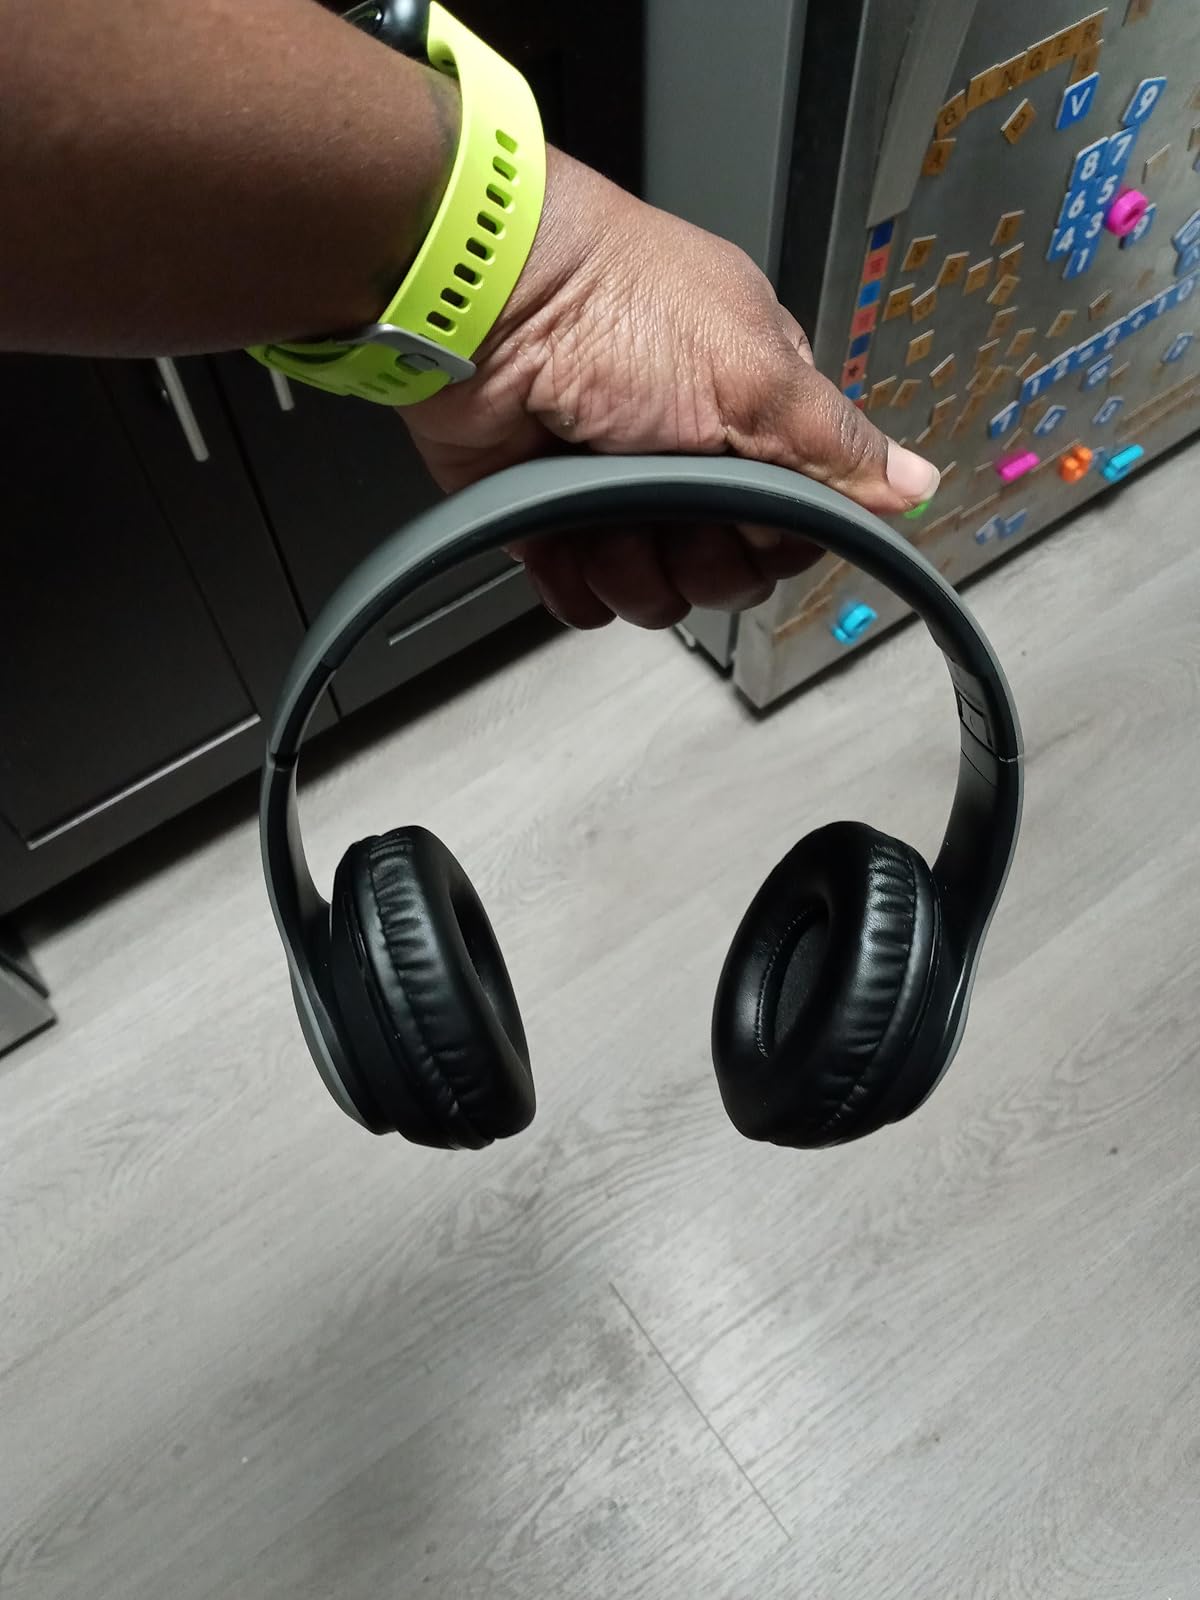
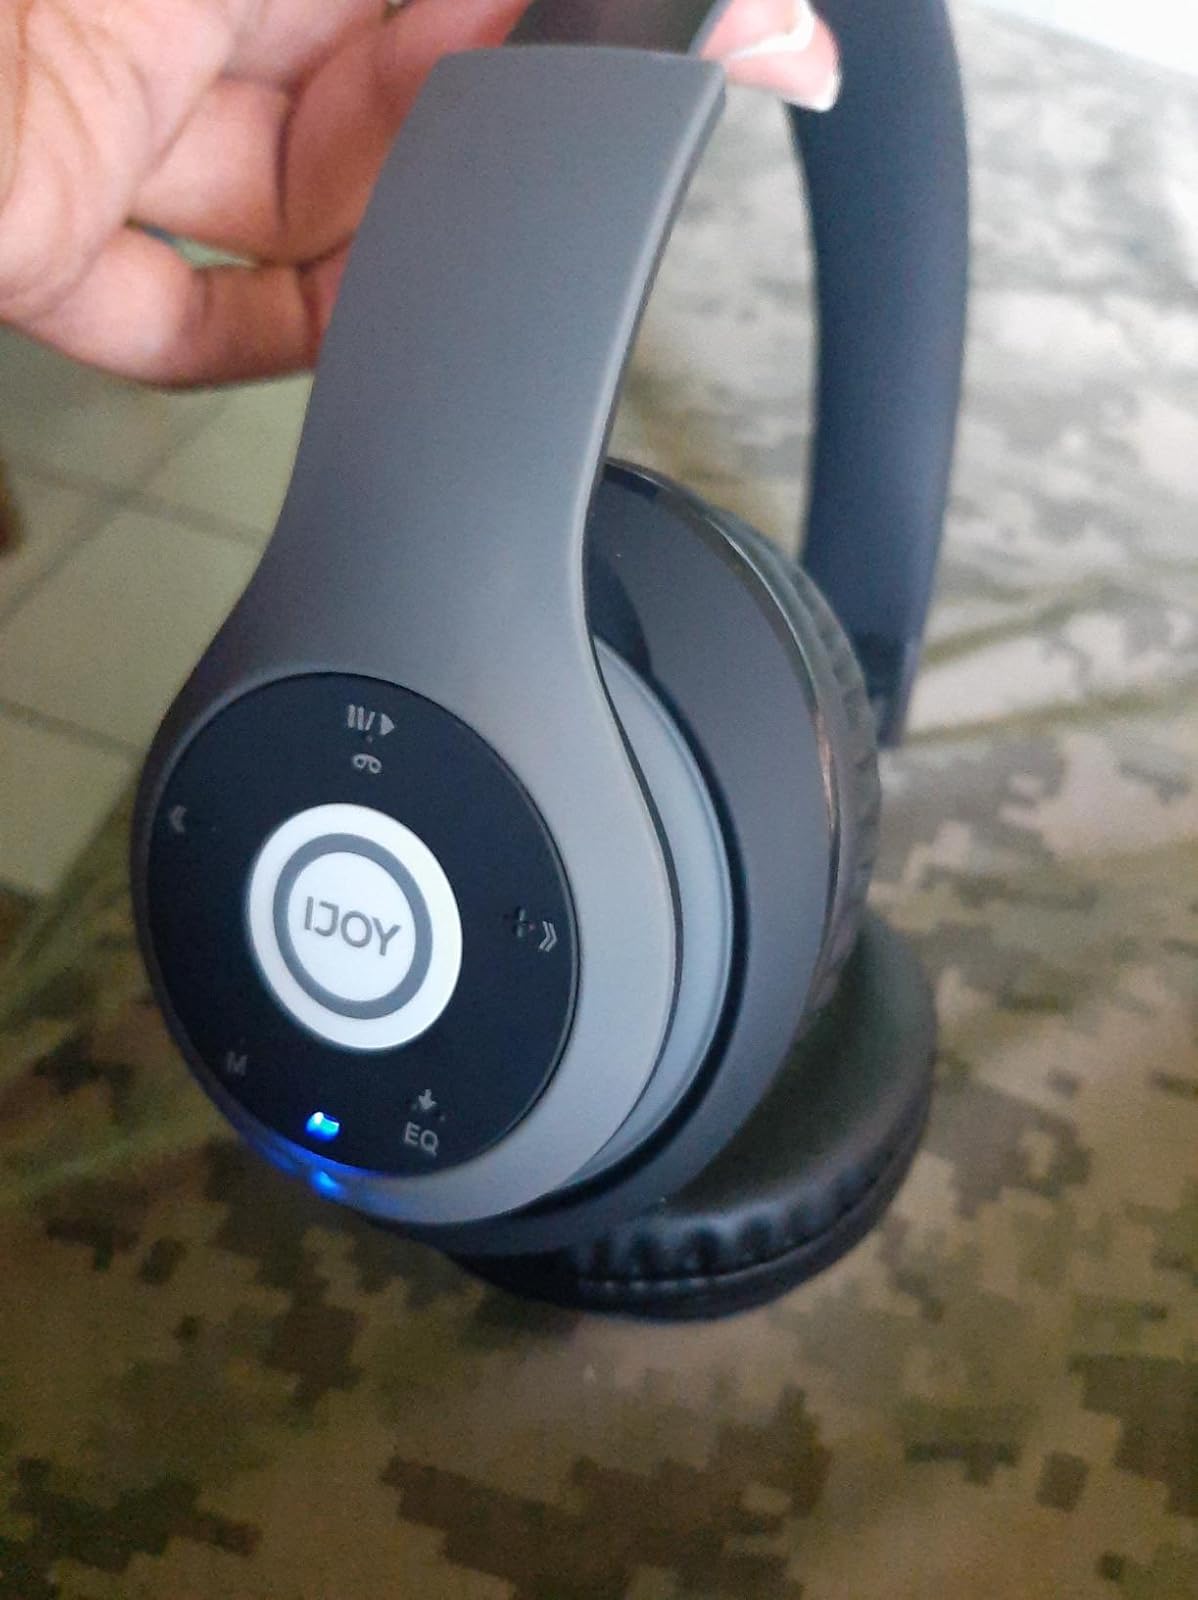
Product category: headphones
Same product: yes